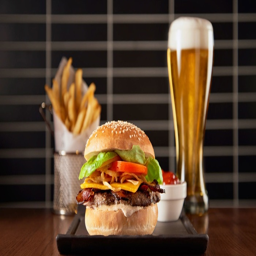
beer battered cod or dish and a pint for one or two